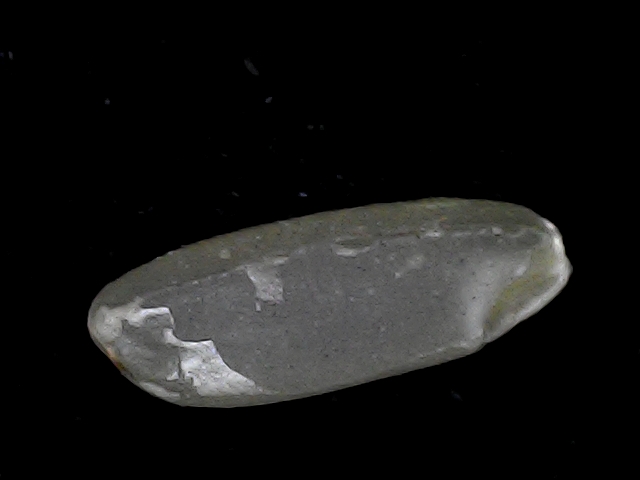
Rice variety: BD93